Winnipeg

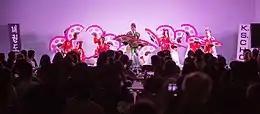
The Korean Pavilion during Folklorama

Winnipeg was named the Cultural Capital of Canada in 2010 by Canadian Heritage. As of 2021, there are 26 National Historic Sites of Canada in Winnipeg. One of these, the Forks, attracts four million visitors a year. It is home to the City television studio, Manitoba Theatre for Young People, the Winnipeg International Children's Festival, and the Manitoba Children's Museum. It also features a skate plaza, a bowl complex, which features a mural of Winnipeg skateboarding pioneer Jai Pereira, the Esplanade Riel bridge, a river walkway, Shaw Park, and the Canadian Museum for Human Rights. The Winnipeg Public Library is a public library network with 20 branches throughout the city, including the main Millennium Library.